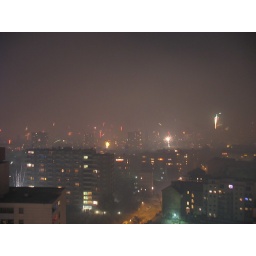
17th floor balcony in Berlin Kreuzberg